Always in the Way

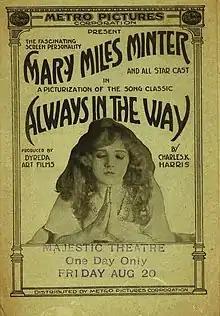
Theatrical Poster

Always in the Way is a 1915 American silent drama film directed by J. Searle Dawley and starring Mary Miles Minter. The film, which was inspired by the song of the same name by Charles K. Harris, was partially filmed in the Bahamas. As with many of Minter's features, the film is thought to be a lost film.